Samuel A. McCoskry

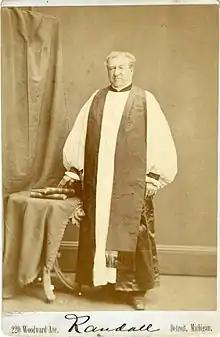

Samuel Allen McCoskry (November 9, 1804 – August 1, 1886), was the first Bishop of Michigan in the Episcopal Church in the United States of America, but was deposed by the House of Bishops.